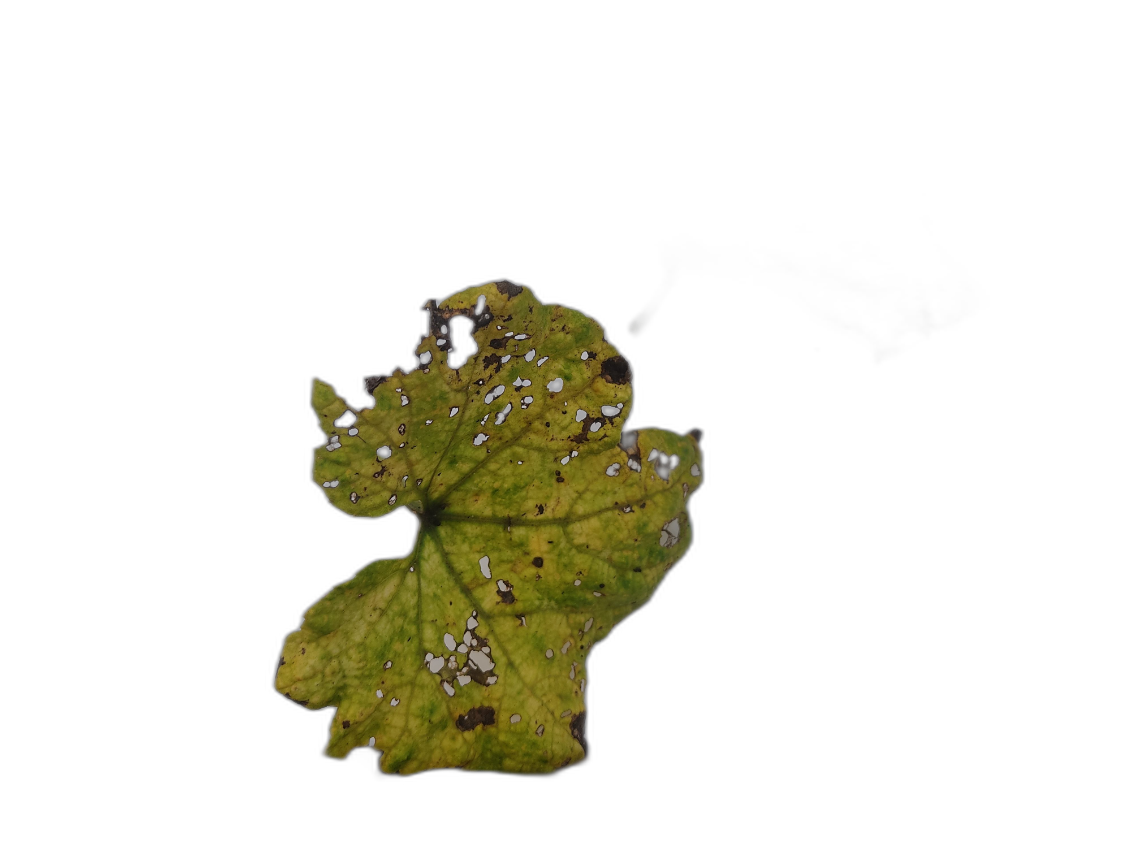
Crop: Zucchini
Label: Anthracnose